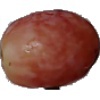
Label: Grape Pink 1